David Waters Sutherland

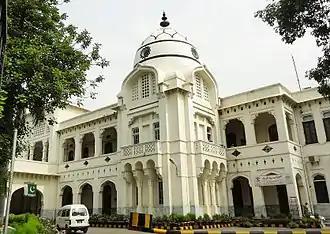
King Edward Medical College in Lahore

He was born in Buninyong on 18 December 1872, the son of Wilhelmina Waters and her husband, John Sutherland of Allendale, Victoria. He was educated at Creswick Grammar School, then Melbourne University.